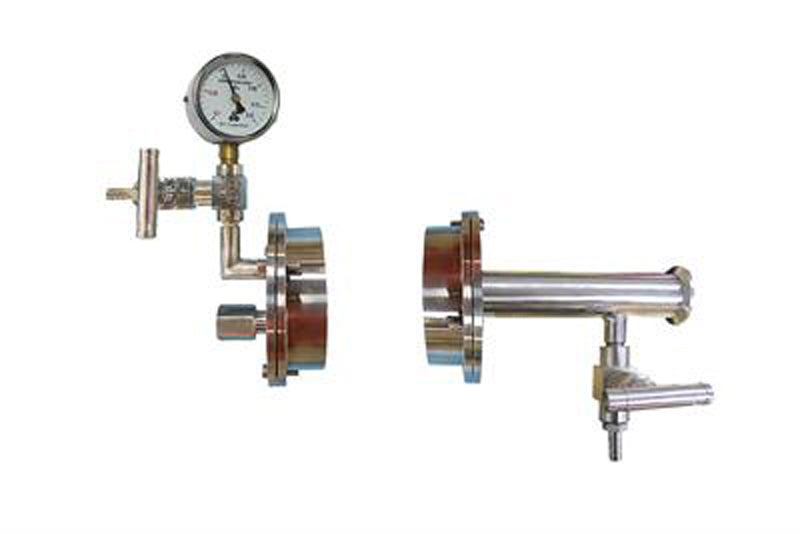
Vacuum Sealing Assembly for 50mm Tube w/ KF-25 Port & 1/4" Feedthrough - FL-50KF25-FT (D/M)
This is a pair of smart sealing assembly for 2" vacuum tube furnace to seal both ends of 50 +/- 1.0 mm tube without any welding and gluing. SPECIFICATIONS Package included One Mechanical Pressure Gauge ( Optional: Digital Pressure Gauge), two flanges, two steel sealing rings, four high-temperature silicone O-rings ( 300 o C Max.) and six screws Structure Features Seal tube by tightening screws on the flange without any welding and glue. Made of Stainless Steel ( SS304) with double high-temperature silicon O-rings on each flange. Vacuum level: 10E-2 torr by a mechanical pump 10E-5 torr by a small turbo pump and 10-6 torr by hi-speed turbopump Descriptions 2” flange with various optional pls choose from Product Options ) One end of the flange has a barbed needle valve,1/4" feedthrough (the nut is with M15*1.5 thread) for thermocouple inserted and 1/8 NPS valve with installed Mechanical Pressure Gauge. (if you need Compact Digital Vacuum Gauge, please choose from product option at extra cost. If you don't need vacuum gauge, please instruct us when you order, we can take it off, but no price deduction ) Another end of the flange has a KF25 port with a barbed needle valve. You may need KFD25 angle valve before connecting the vacuum port to the vacuum pump. Please choose the KF25 angle valve at related product below. Seal tube by tightening screws on the flange without any welding and glue. 1/4" in diameter vacuum sealing assembly will connect with 1/4" rubber hose. Designed for MTI OTF-1200X Desktop Quartz Tube Furnace. Excellent for any type of tubing: ceramic, glass, quartz and steel pipe. Optionals For CVD application, please choose anti-corrosive vacuum gauge ( click pic below Pic. 1 ) You can click Pic. 2 to order avacuum valve separately ) You may click here order a flowmeter to control gas flowing (pic. 3) You may order flange support to avoid tube turning ( pic below Pic. 4) Pic. 1 Pic. 2 Pic. 3 Pic. 4 Notes Must put a refractory tube block in front of the flange (see picture below) to avoid heat radiation melt silicone O-ring. You order a ceramic block in related products. Please do not over tighten the three hex screws on the flanges to avoid overpressure incidents. The recommended torque is 35~40 inch-lbs. For liability considerations, MTI does not recommend or endorse the use of any toxic, flammable or corrosive gasses with our flange assemblies. Please contact us with any concerns. click pic to choose other size flanges
Brand: KMT
Category: Business & Industrial > Science & Laboratory > Laboratory Equipment > Laboratory Ovens